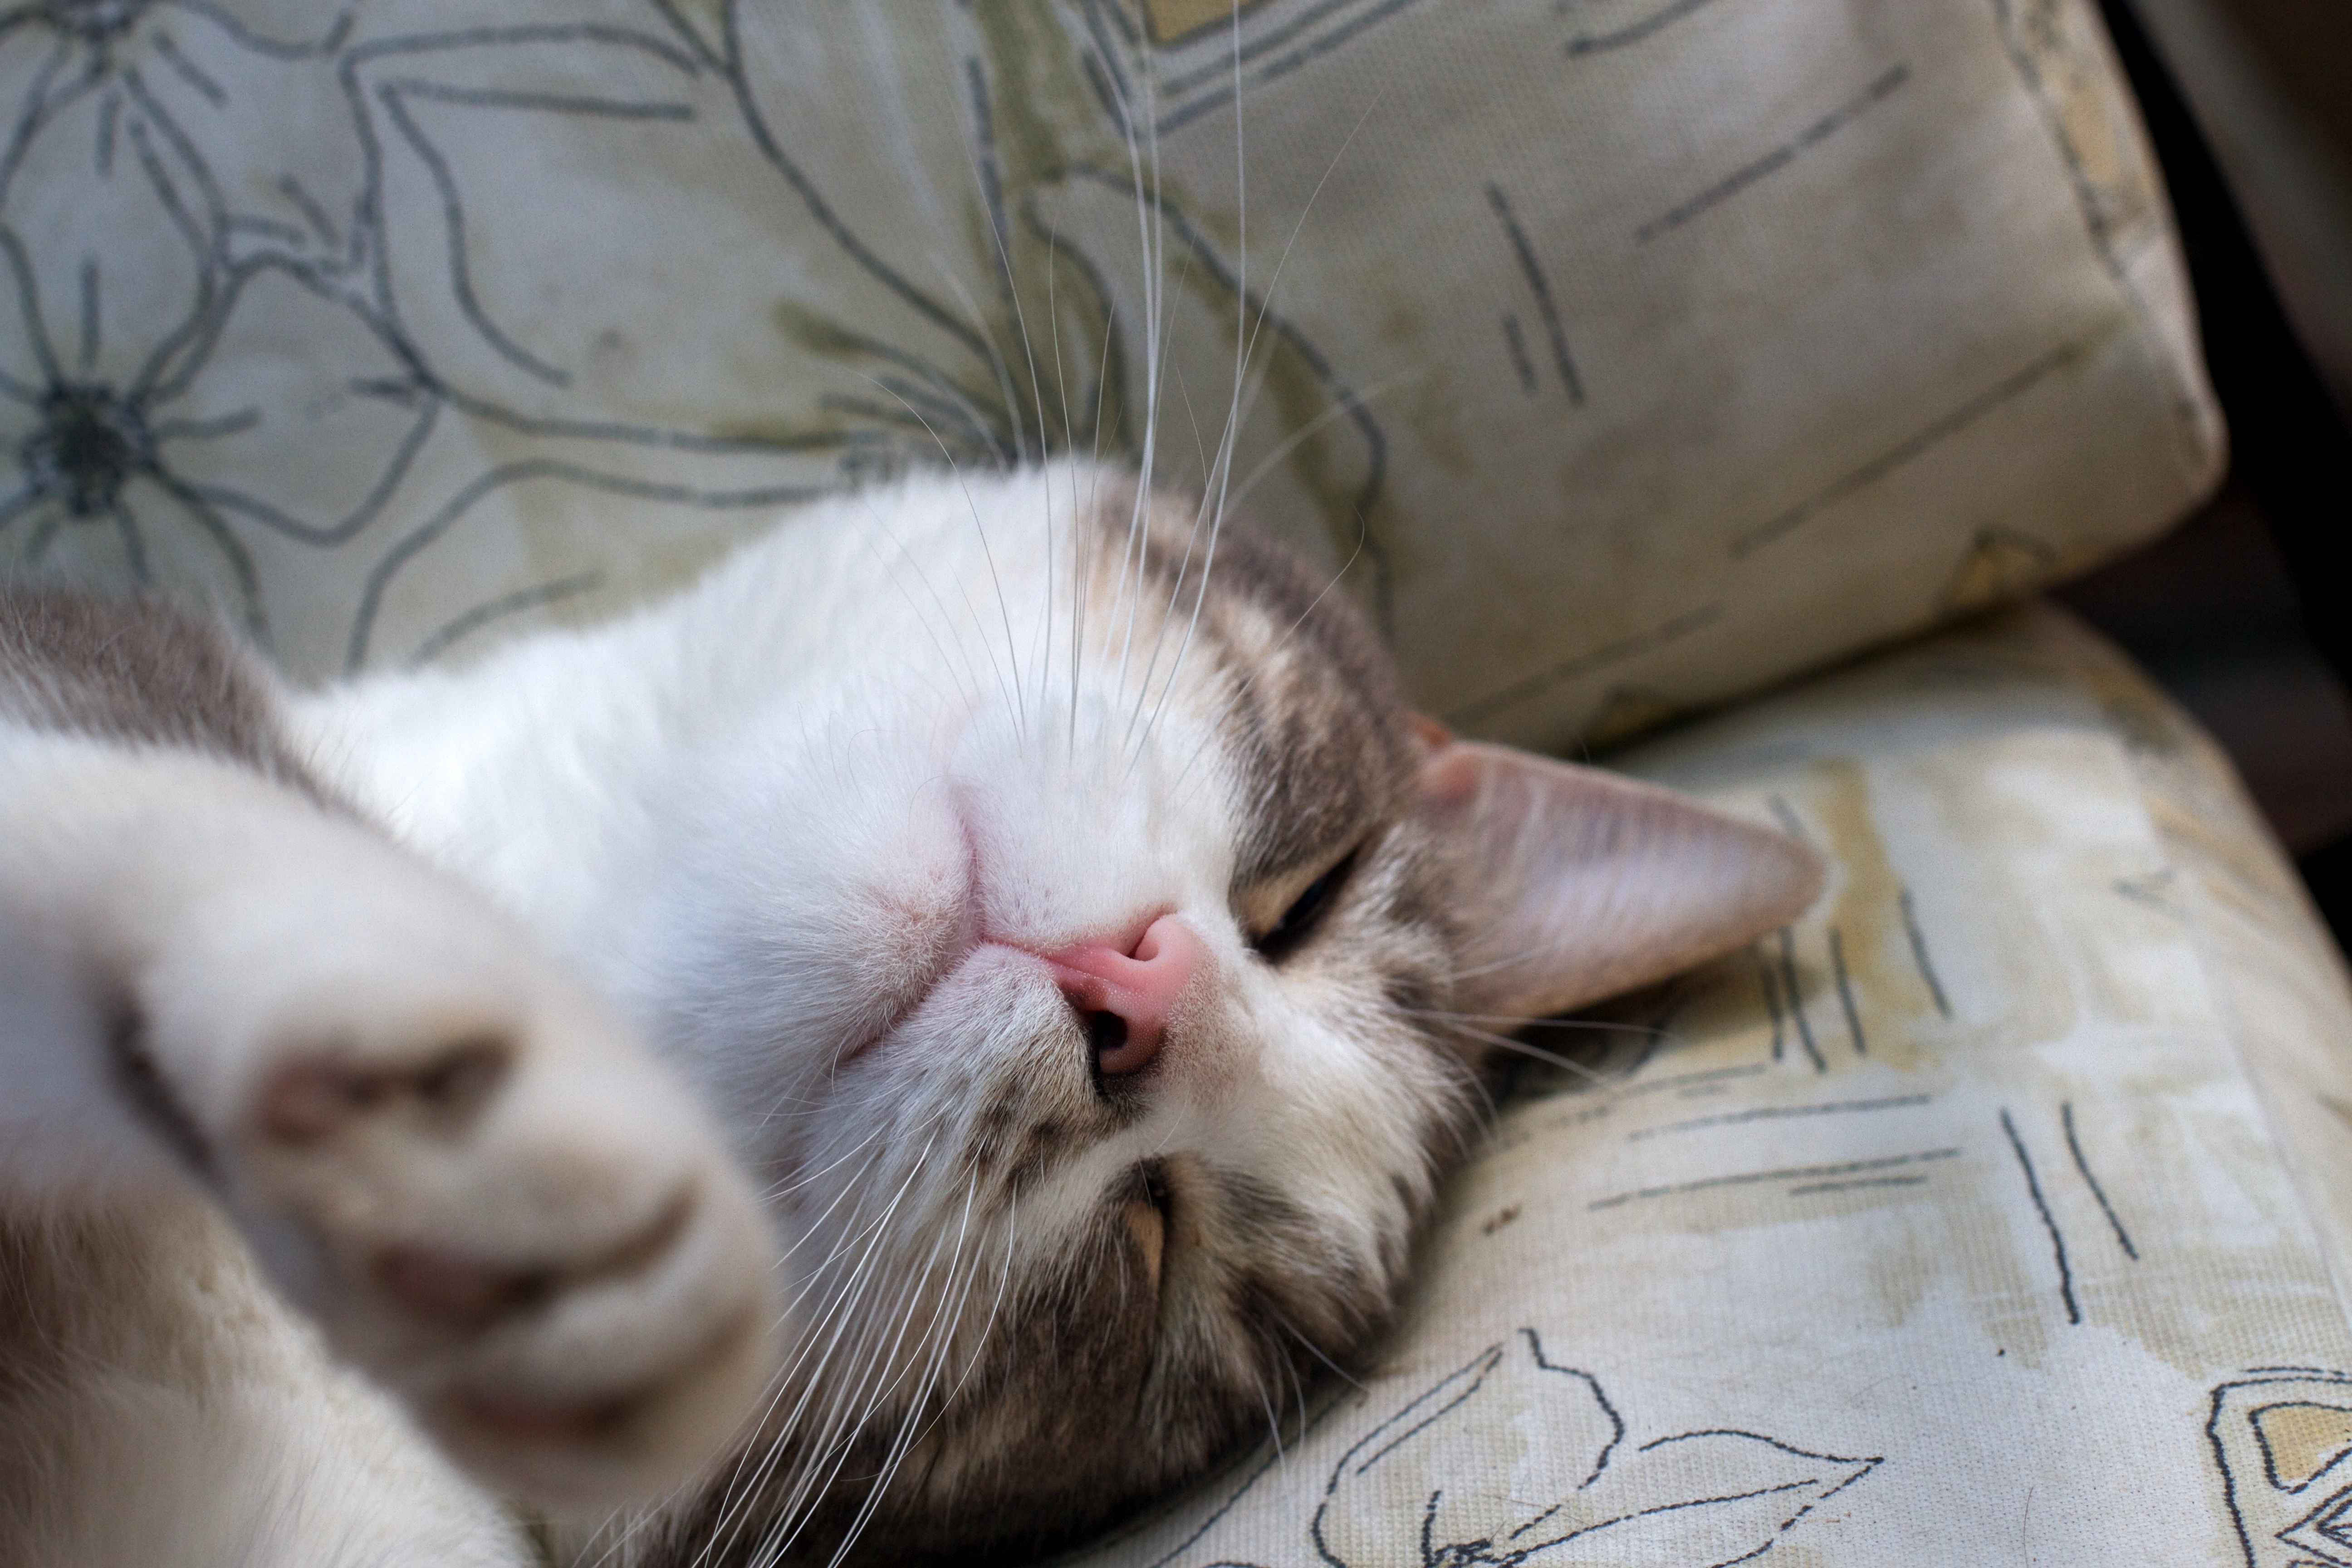
kitten, cat, mammal, nap, whiskers, vertebrate, small to medium sized cats, cat like mammal